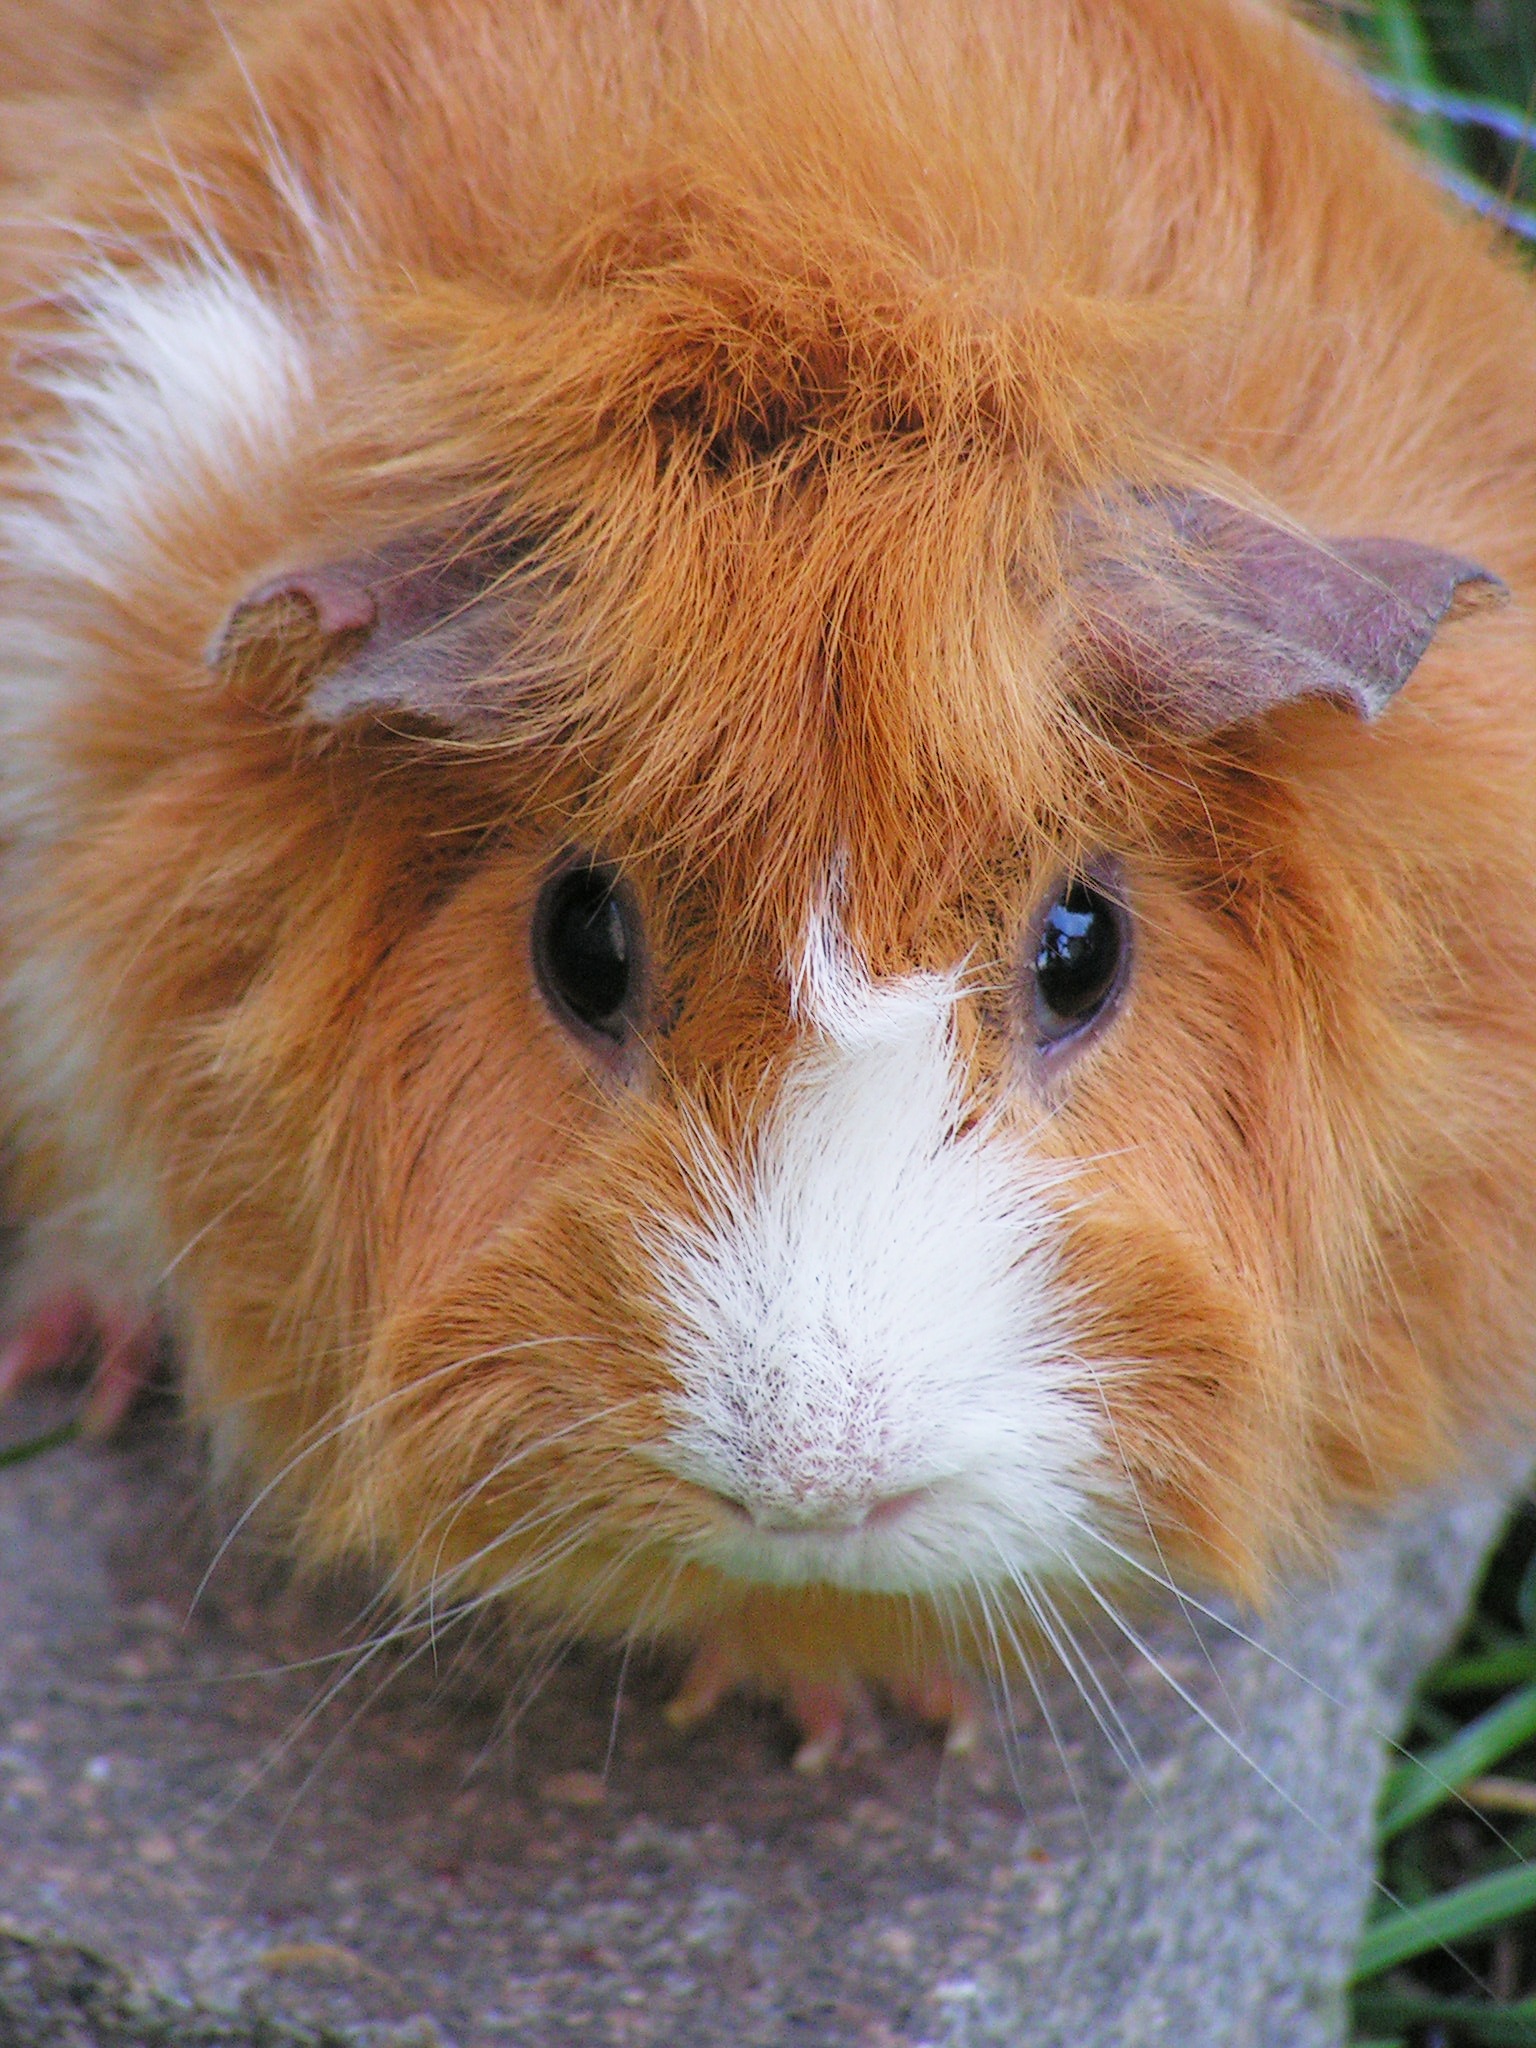
female, portrait, mammal, hamster, rodent, fauna, guinea pig, nose, whiskers, head, vertebrate, rosette, redheaded